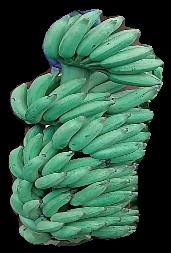
Variety: elakki-bale
Grade: grade1